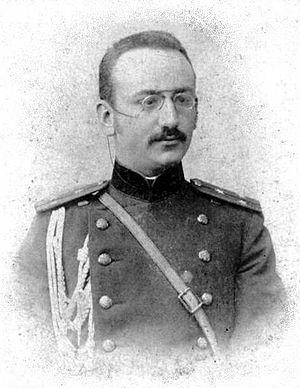
Juan Belaïeff, appelé aussi Ivan Beliaev ou Ivan Beliaïev est un général russe, citoyen d'honneur de la République du Paraguay. Il participe à la Première Guerre mondiale, à la Guerre civile russe et à la Guerre du Chaco. Il est devenu chercheur dans le domaine du peuplement, de la langue et de la culture des indiens Chaco, défenseur de leurs droits et promoteur du développement de l'éducation des indiens au Paraguay.